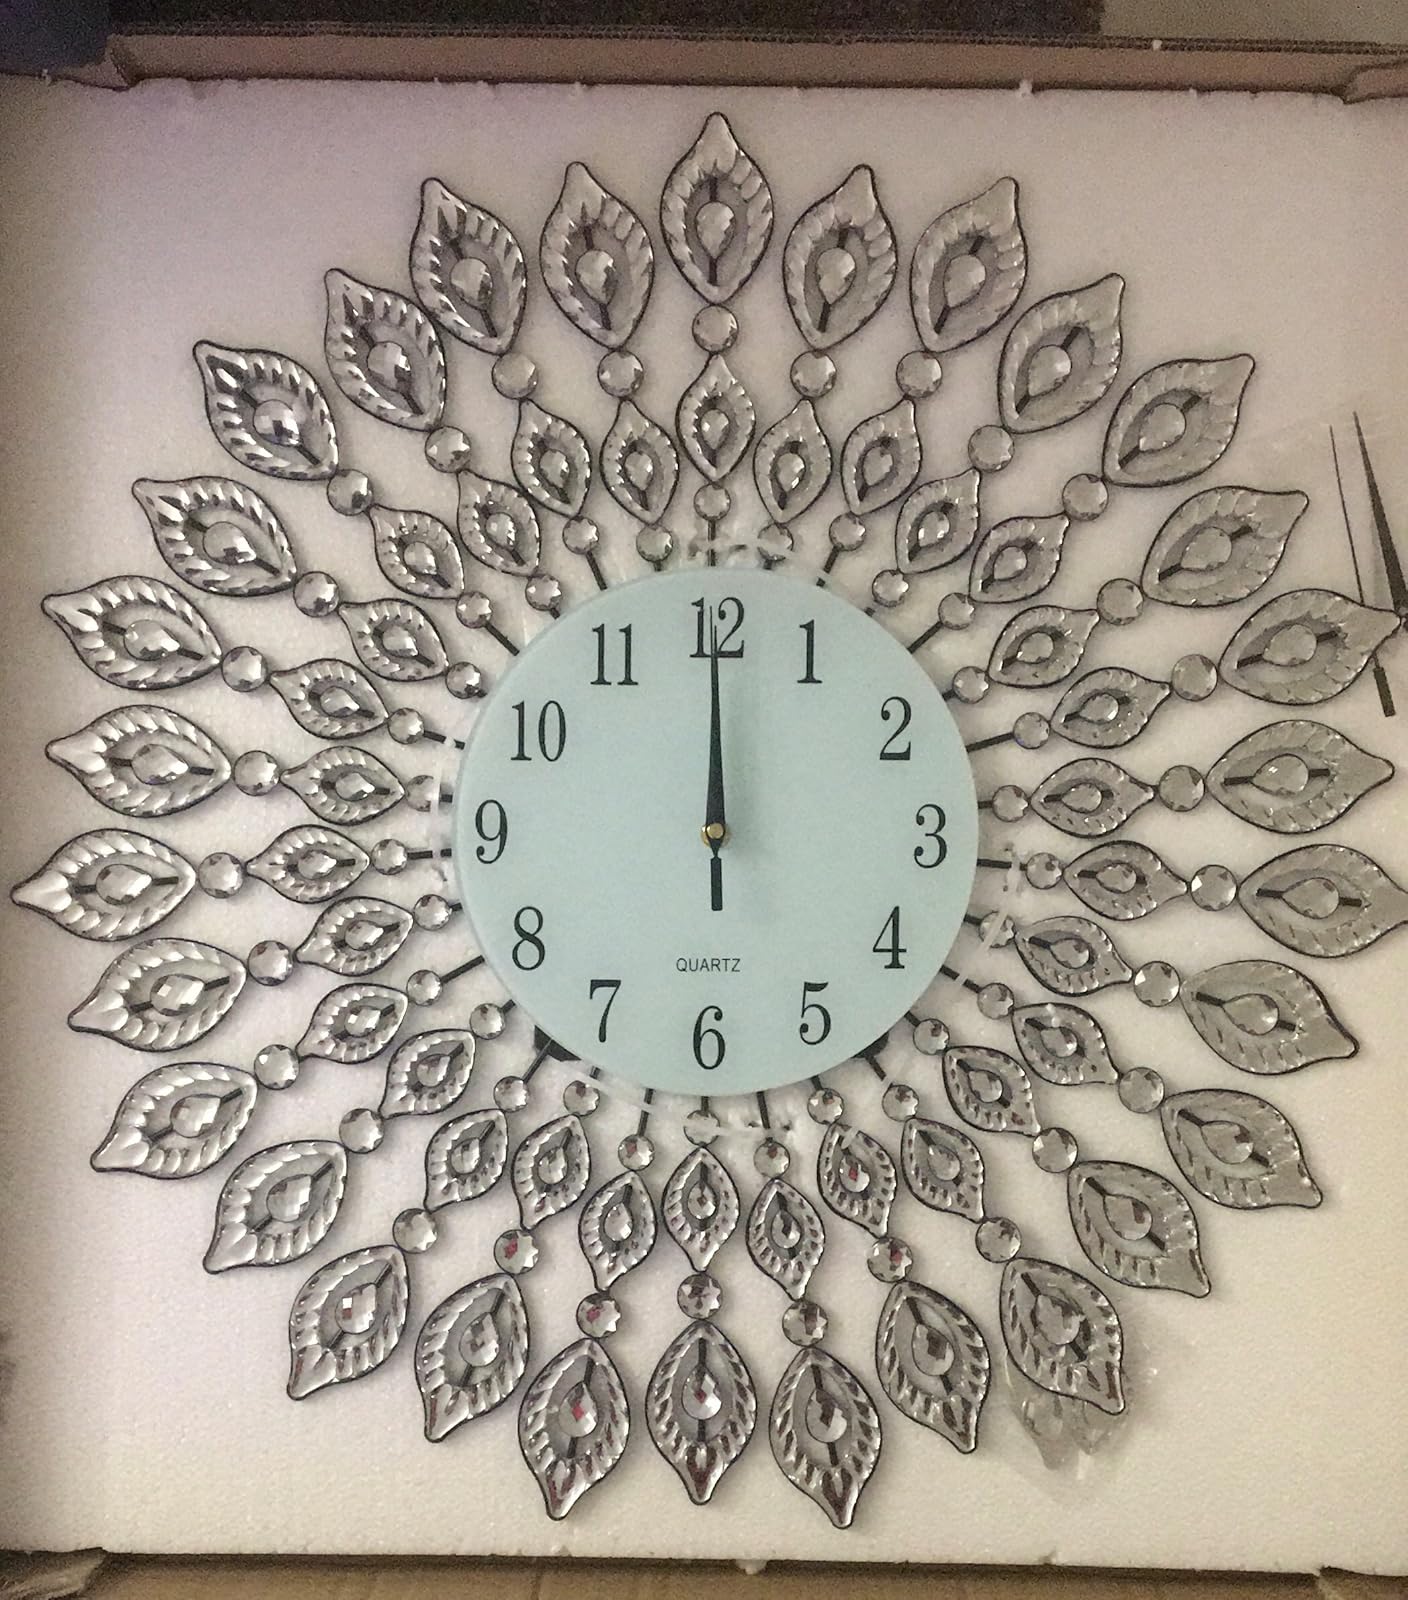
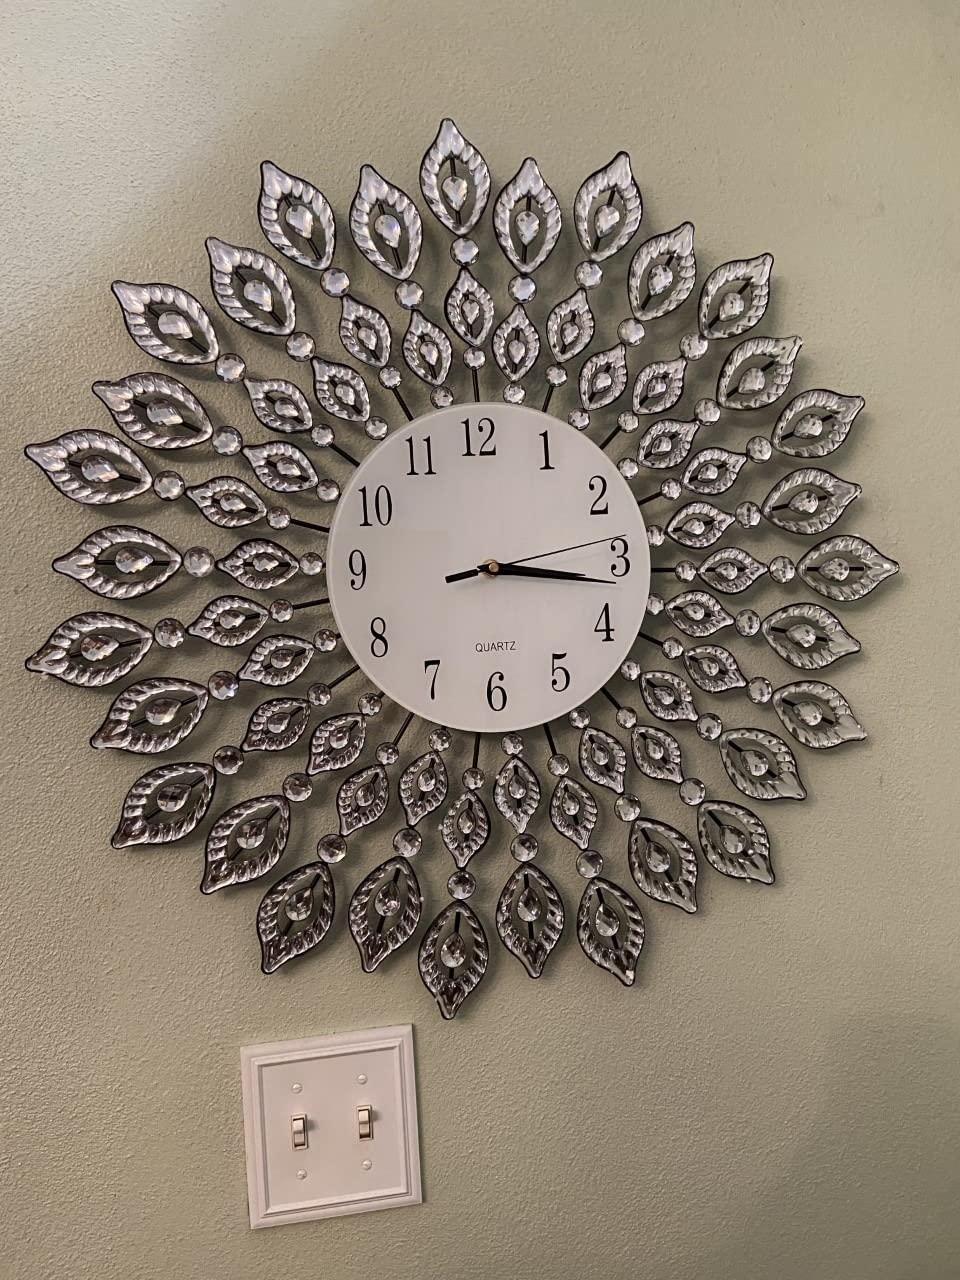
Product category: clock
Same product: yes